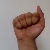
The image shows a hand gesture representing the letter 'A' in Indian Sign Language.